North Geelong Warriors FC

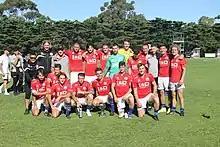
2021 Victorian Croatian Cup Winners

The Warriors began preparations for the 2021 season by taking out the annual pre-season competition the Victorian Croatian Cup, contesting between Melbourne Knights, St Albans Saints and Dandenong City, beating Dandenong City 2-0 in the final game. The first competitive fixture of the season came in Round 4 of the Victorian 2021 FFA Cup preliminary rounds, where North came back from 0-2 down to beat Kingston City FC 3-2 at Elcho Park, with a brace from new signing Luka Jurković. A mixed start to the NPL 2 season saw North Geelong pick up a win and three draws, but were followed by three consecutive losses and led to the departure of Gagula. Assistant manager Stuart Begg was given the head coach role on an interim basis until the end of the 2021 season. Under Begg, North Geelong would win three matches, draw three and lose one amidst further season interruptions due to the pandemic. The season was ultimately cancelled after 14 games played with North "finishing" in 7th place in the 12-team league.